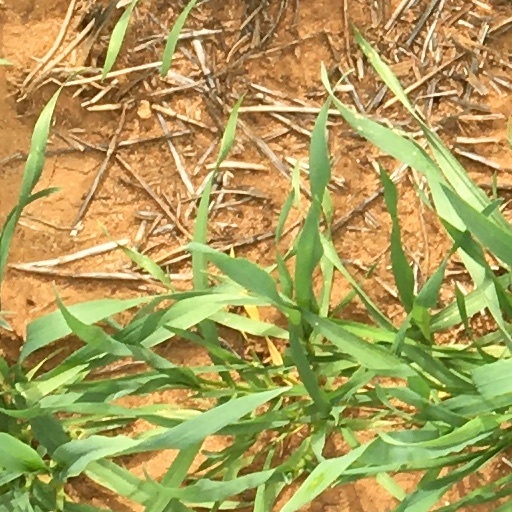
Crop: wheat